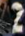
Number: 2